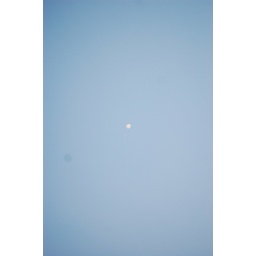
VV spotted this balloon flying high over our heads. I snapped a quick photo before it disappeared from sight.